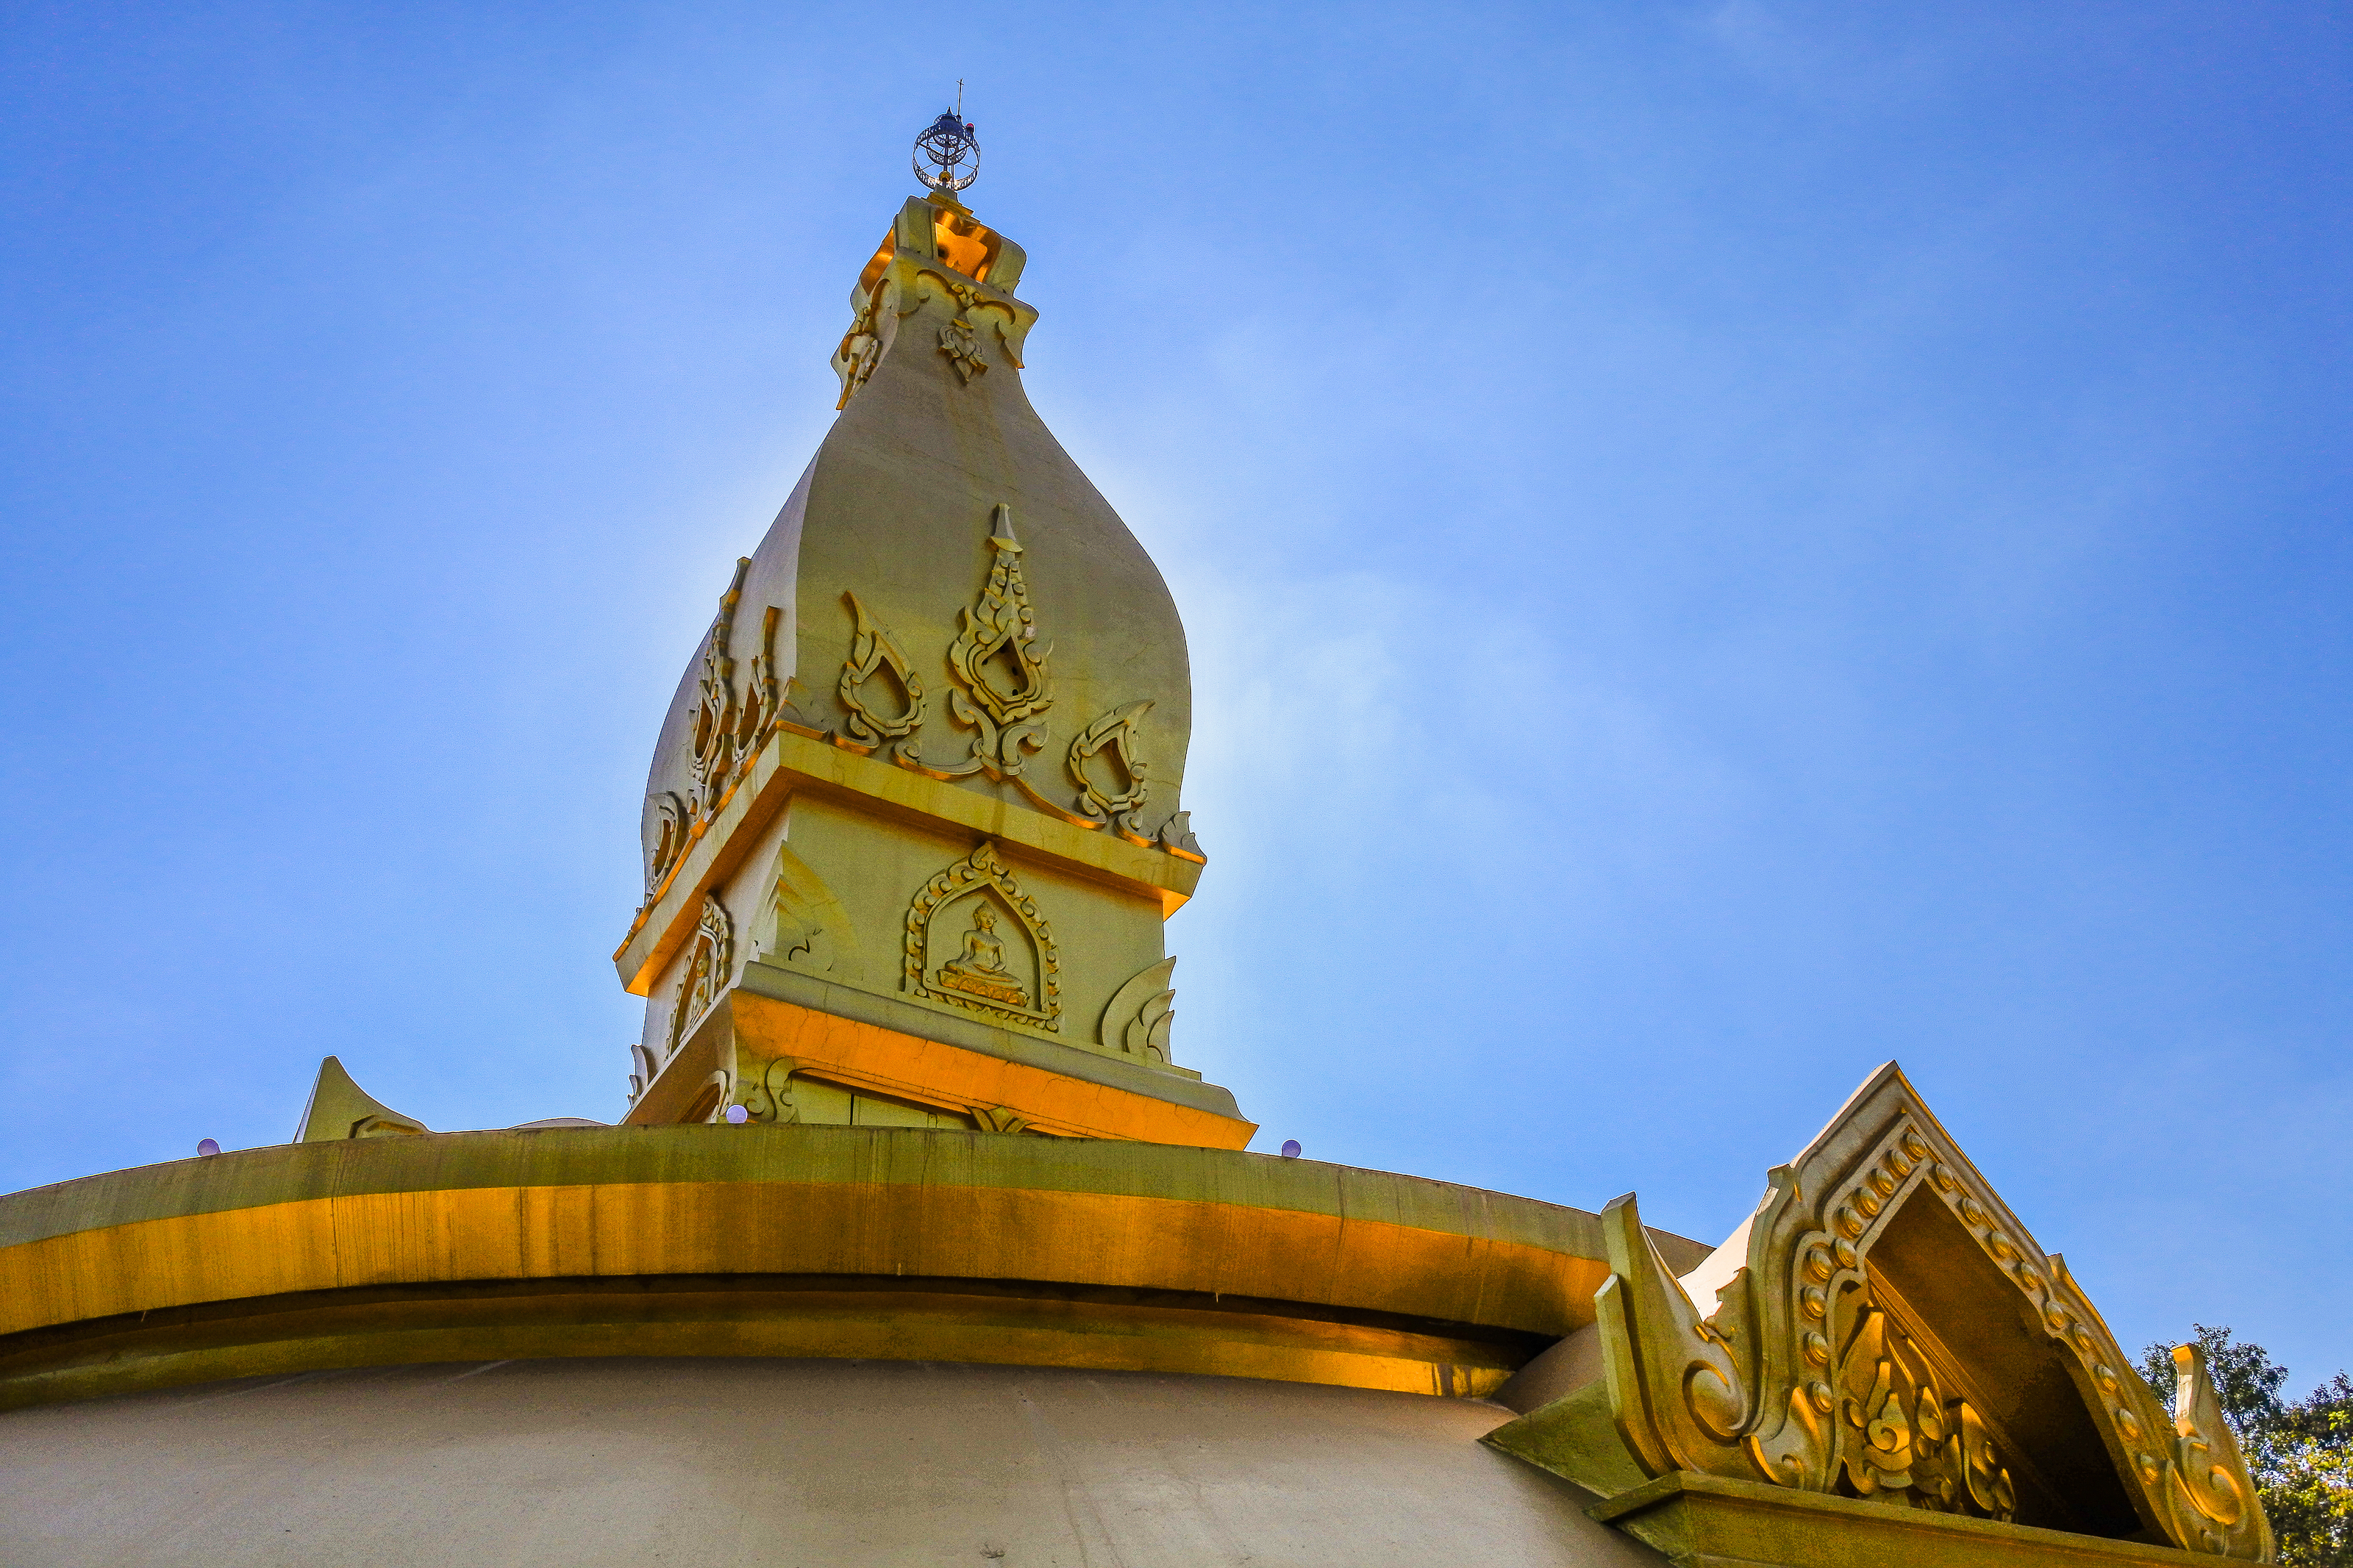
dusk, building, golden, landmark, day, sky, buddhadhamma, old, bagan, burmese, heritage, ancient, stupa, shrine, traditional, monasteries founded, background, worship, southeast, monasteries, religious, destination, tourism, gold, tourist, place, architecture, famous, chah, holy, asia, asian, buddhism, monk, great, mandalay, religion, pagoda, attraction, blue, culture, buddhist, sunset, spiritual, temple, travel, yellow, place of worship, cloud, stock photography, national historic landmark, historic site, photography, statue, tourist attraction, monument, spire, wat, tower, city, night, sculpture